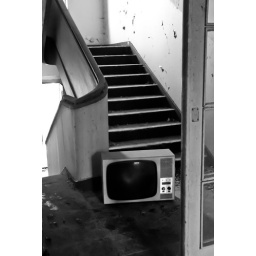
An old TV set died while trying to escape the fall of the Berlin wall in 1989